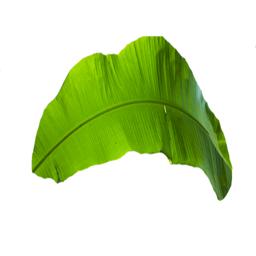
Label: BHIMKOL